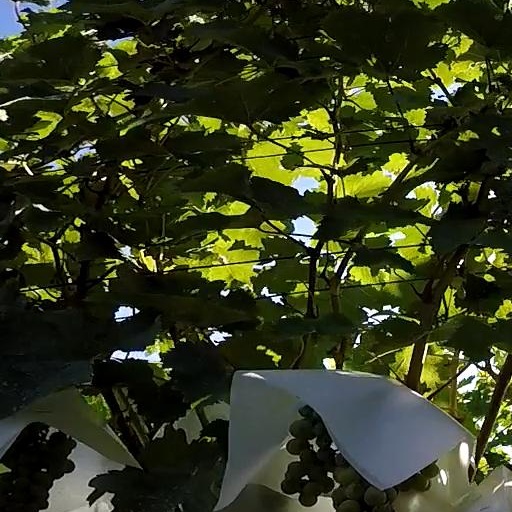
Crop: grape